Province of L'Aquila

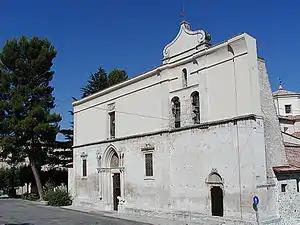
Sulmona Cathedral

The church of Santa Maria di Collemaggio, just outside the town, has a very fine Romanesque façade of simple design (1270–1280) in red and white marble, with three finely decorated portals and a rose-window above each. The two side doors are also fine. The interior contains the mausoleum of Pope Celestine V erected in 1517. Many smaller churches in the town have similar façades (S. Giusta, S. Silvestro and others).